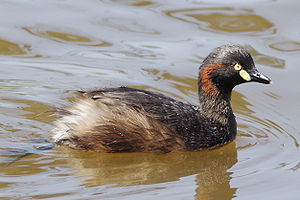
Sortstrubet lappedykker
Sortstrubet lappedykker er en fugleart, der lever i Oceanien og det sydlige Indonesien.